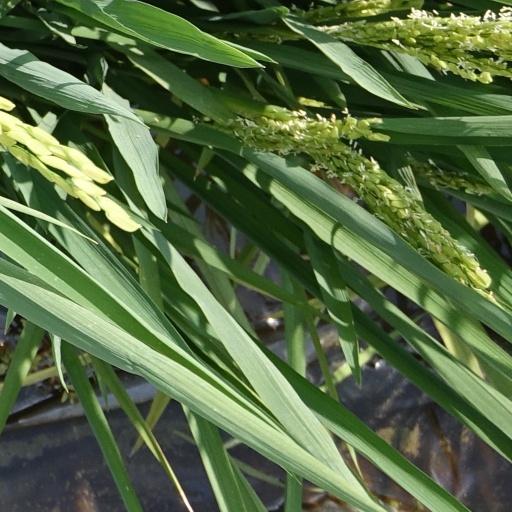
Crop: rice